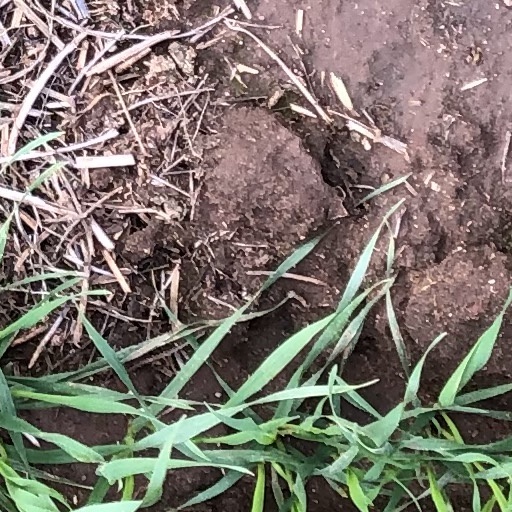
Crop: wheat